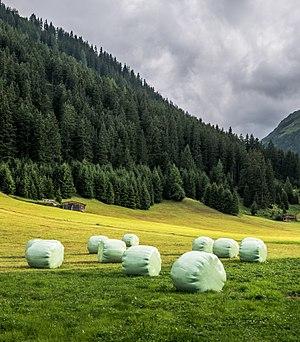
Galtür est une commune et une région de ski dans la vallée de Paznaun dans le Tyrol avec une population d'environ 800 habitants près de la frontière du Vorarlberg et de la Suisse. Galtür est très réputé pour son tourisme d'hiver.